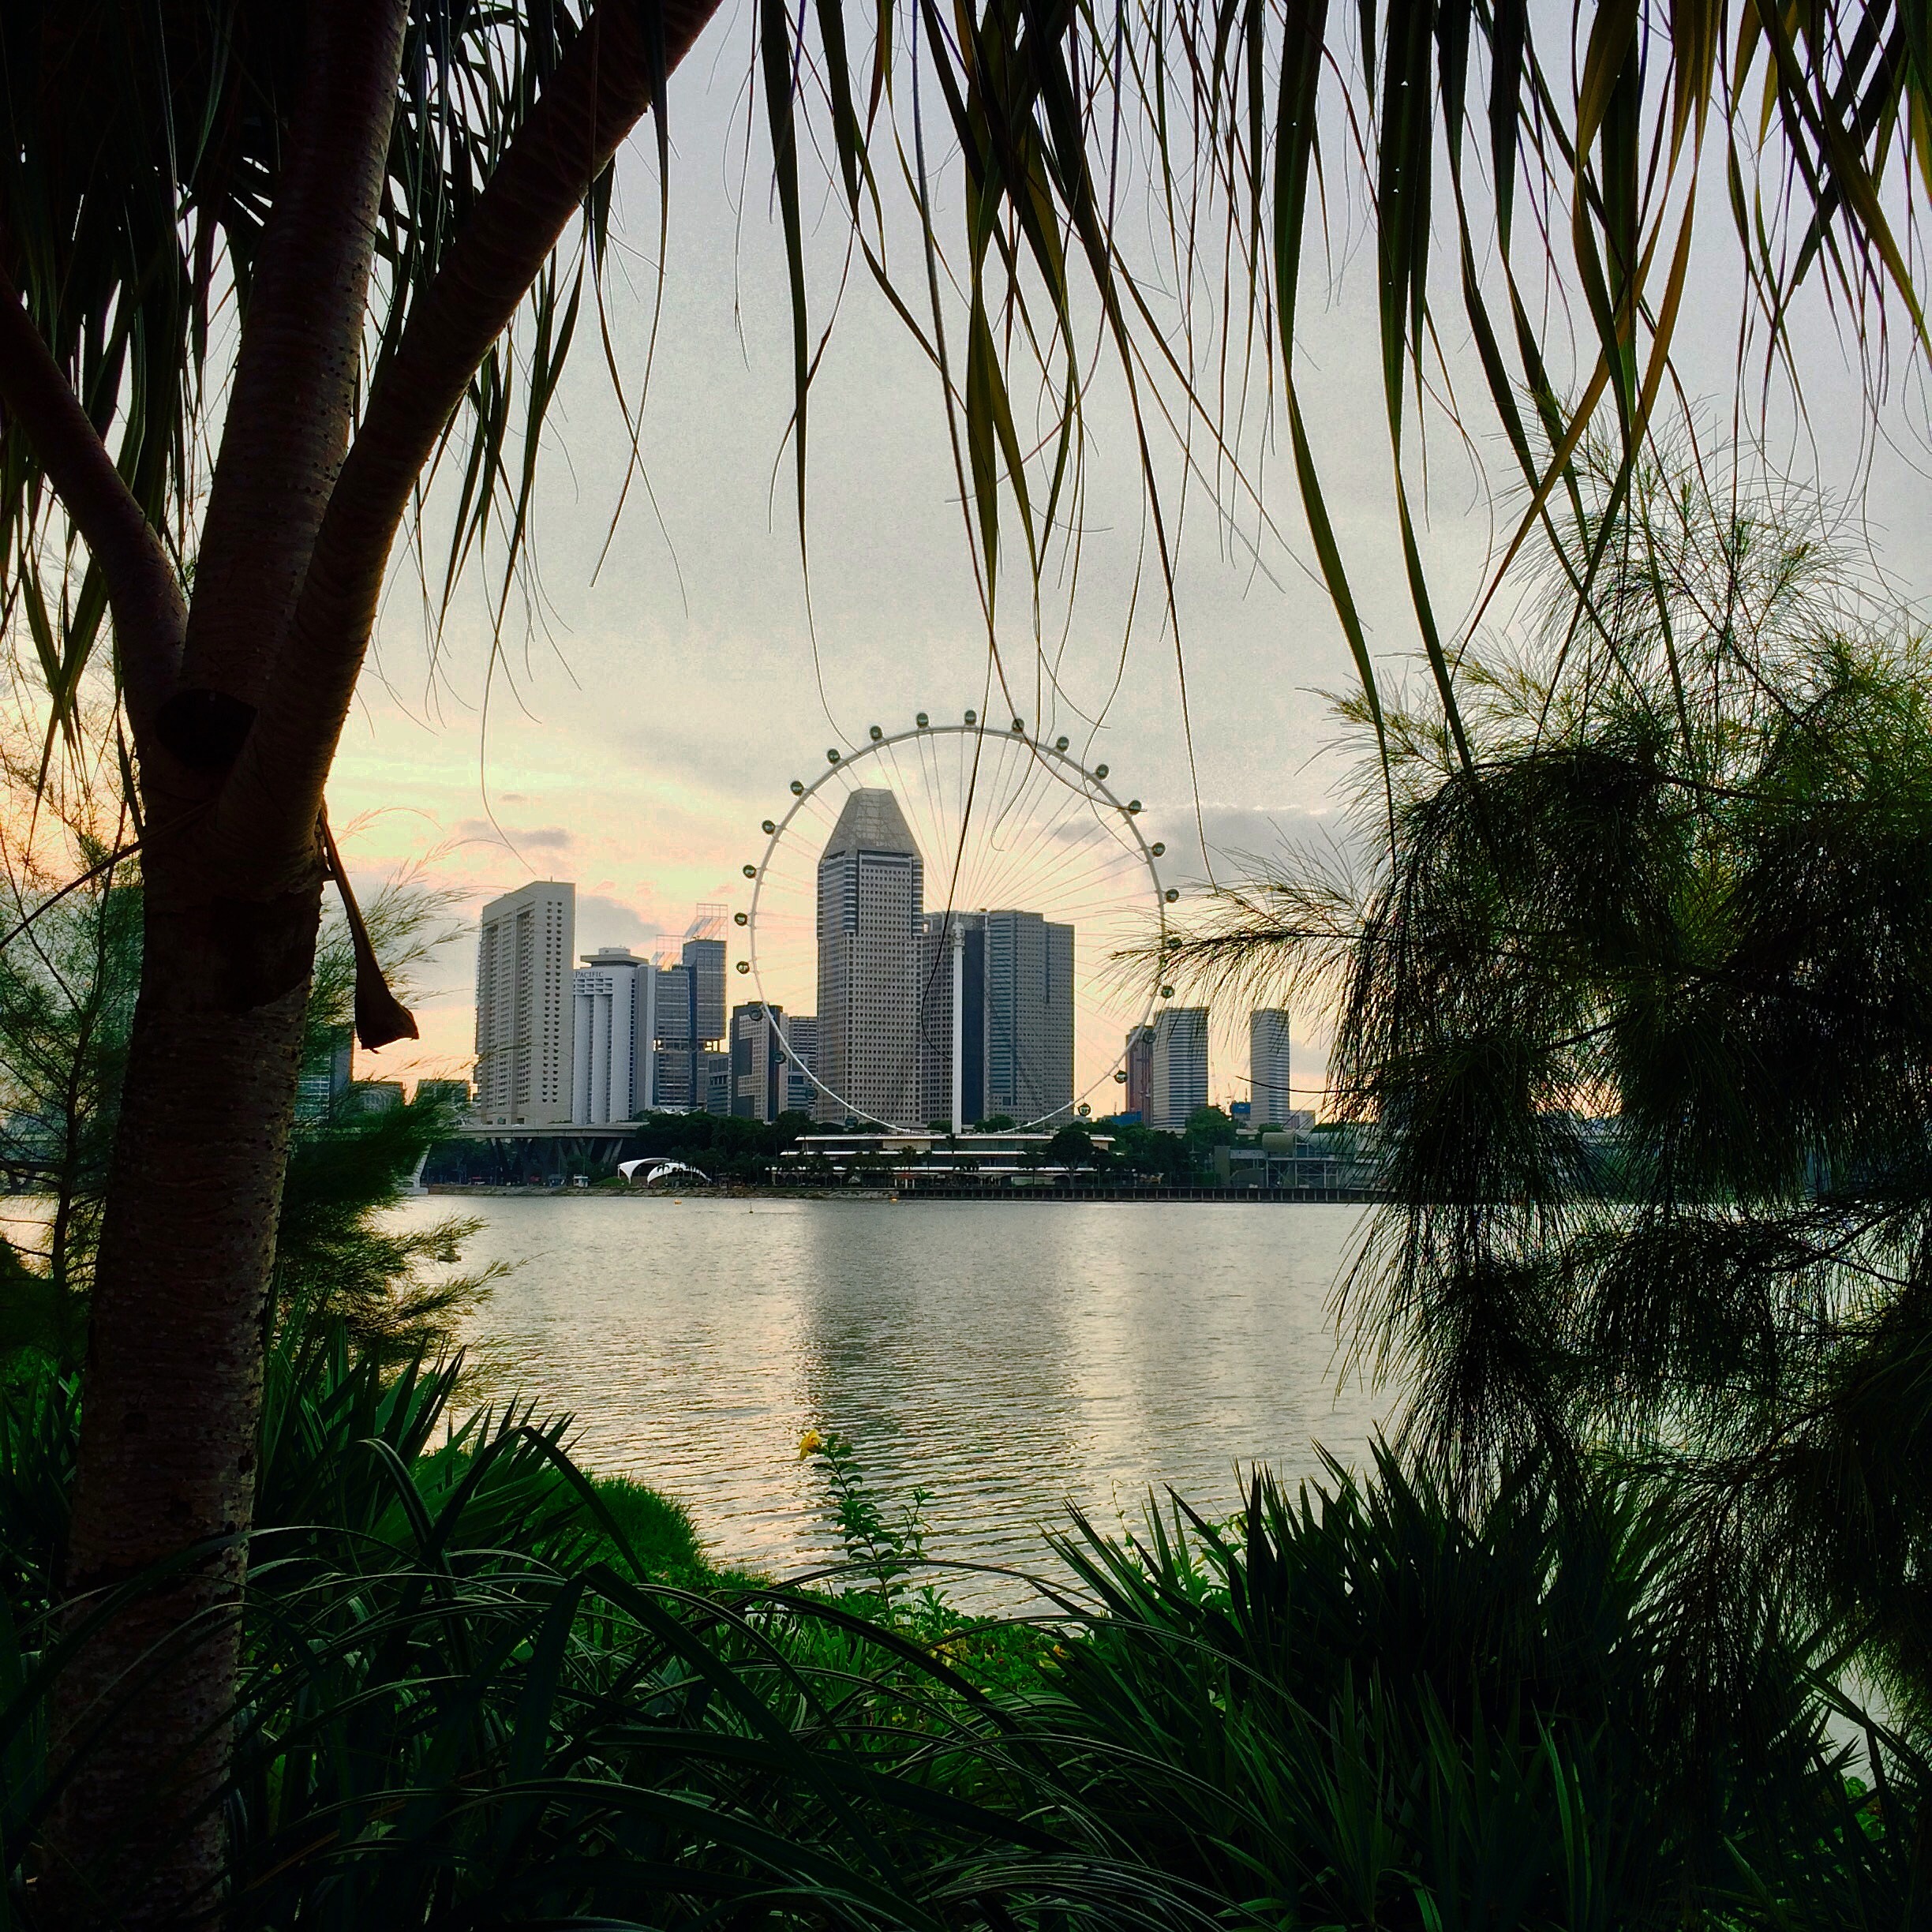
landscape, tree, water, nature, sunset, skyline, sunlight, morning, flower, river, cityscape, evening, reflection, ferris wheel, waterway, outdoors, singapore, woody plant, arecales